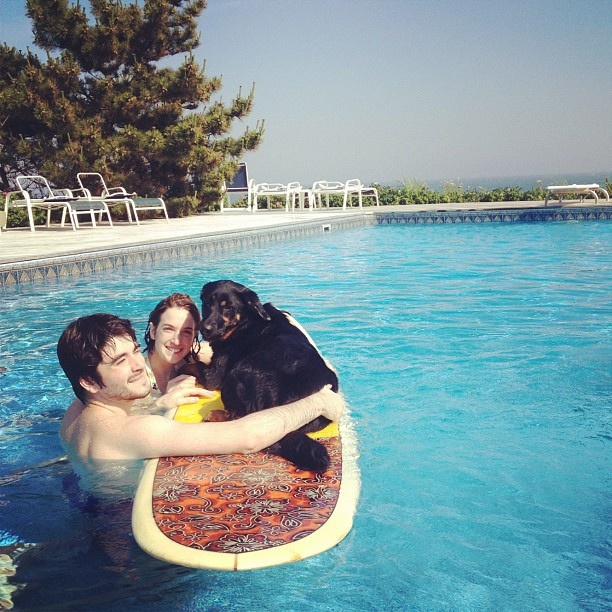
A man and a woman with their dog floating on a float in the swimming pool.
A couple standing next to a surfboard with a dog on it.
A woman and a man are holding a black dog who is on a floating device in a swimming pool.
THERE IS A DOG THAT IS IN THE POOL WITH PEOPLE
A man and woman holding a dog on a surfboard in a swimming pool